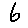
Label: 6